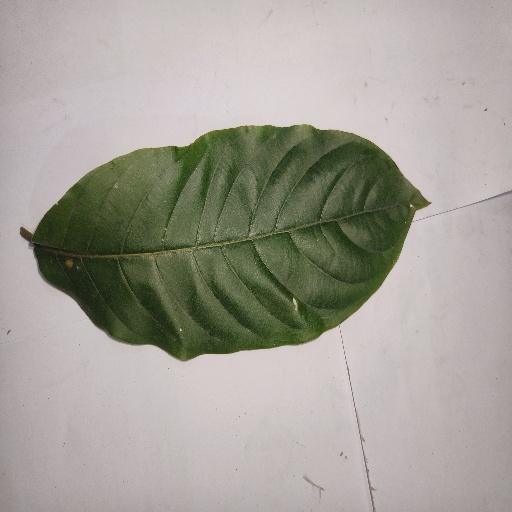
Species: HariTaki
Leaf condition: Healthy Leaf